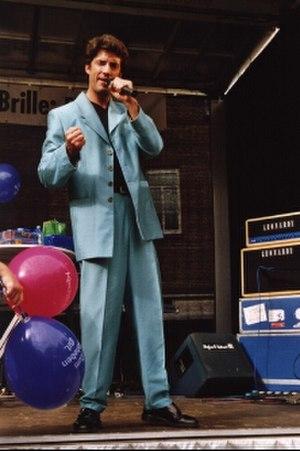
Axel Becker, né le 28 septembre 1963 à Nuremberg et mort en janvier 2015, est un chanteur de schlager allemand.